Amphawa Floating Market

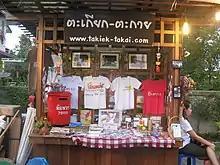

Tourists can travel by boat to see views of the Mae Klong river. For travel with a private boat, it charges 500 baht or more but 50 baht for an individual. The trip takes around 1 hour and you will cruise along the river, by the temple, and the market at the river. The boats take you along the “Mae Klong” river to several old temples (known as temple to the Thai people).